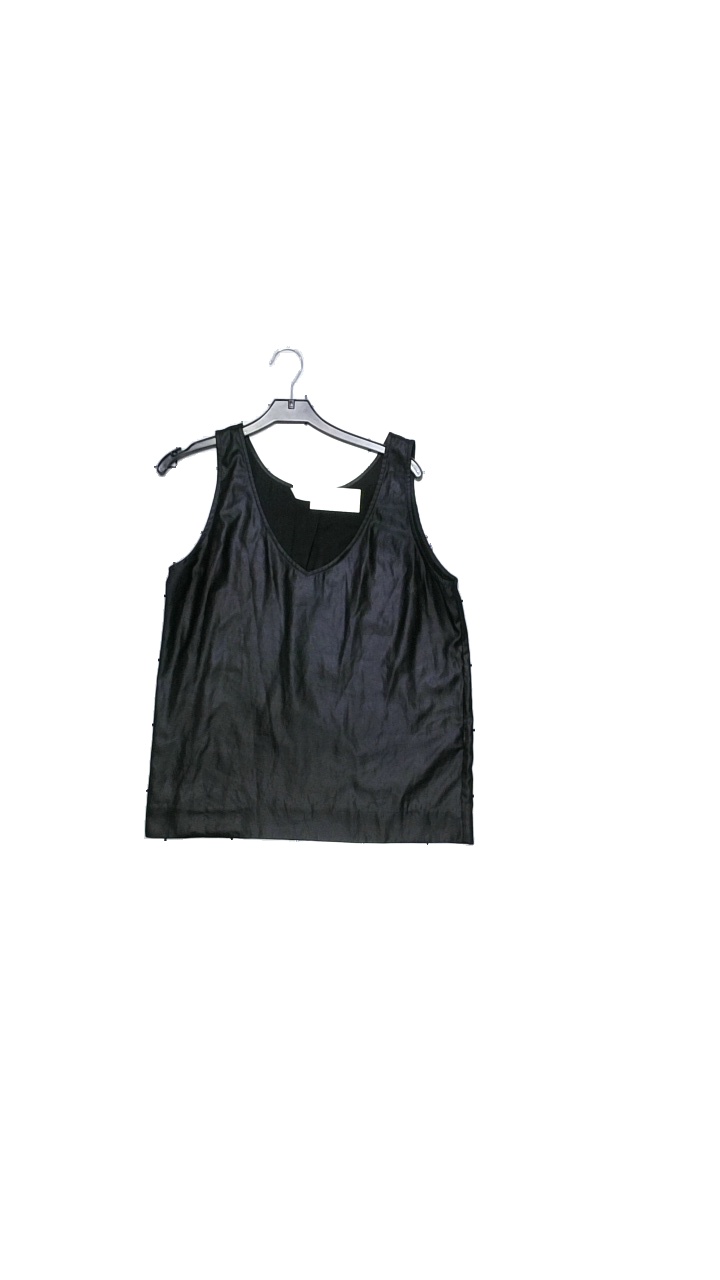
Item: Blouse (Ladies)
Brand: Samsö
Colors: Black
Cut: Loose, V-collar
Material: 100% polyester
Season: All
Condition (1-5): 4
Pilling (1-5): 5
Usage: Reuse
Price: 100-150